Ron Butlin

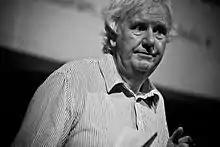
Ron Butlin

Ron Butlin (born 1949 in Edinburgh) is a Scottish poet and novelist who was Edinburgh Makar (Poet Laureate) from 2008 to 2014.